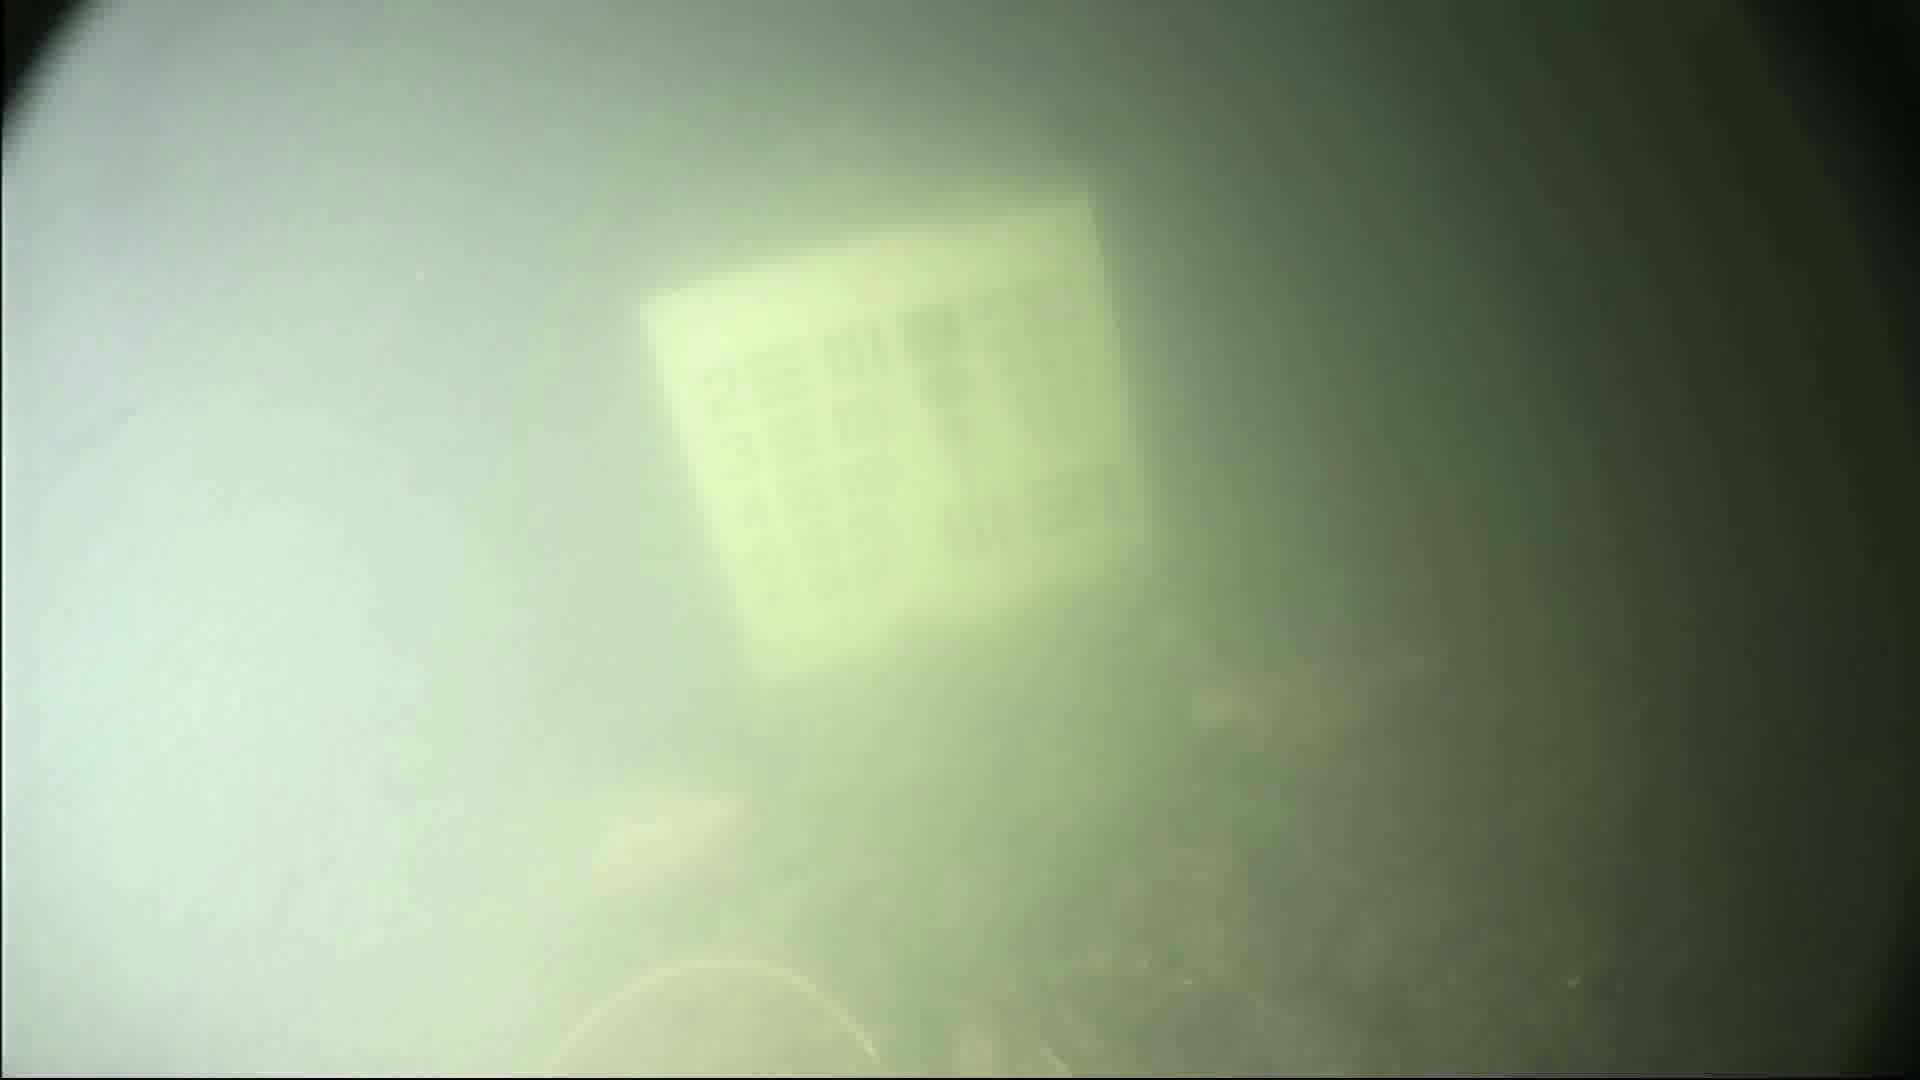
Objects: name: fish